The Fury of the Norsemen

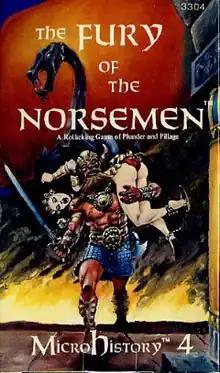
Artwork by Pat Tidy, 1980

The Fury of the Norsemen is a two-player board game published by Metagaming Concepts in 1980.